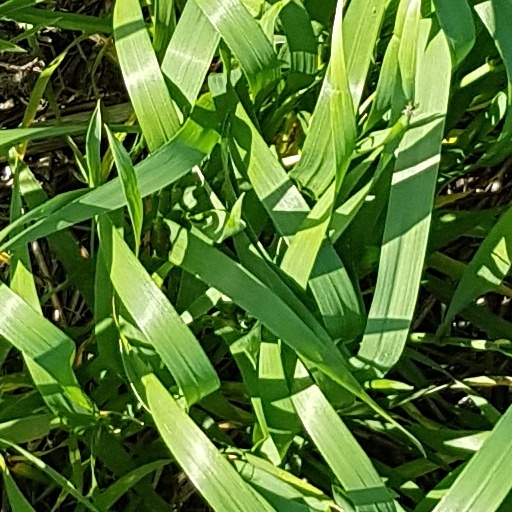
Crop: wheat